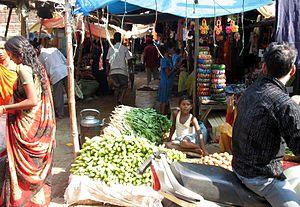
Le Bihar est un État du nord-est de l'Inde. Situé dans l'est de la plaine indo-gangétique, c'est un État très densément peuplé et encore peu développé sur le plan économique. C'est la région d'origine du bouddhisme et du jaïnisme.